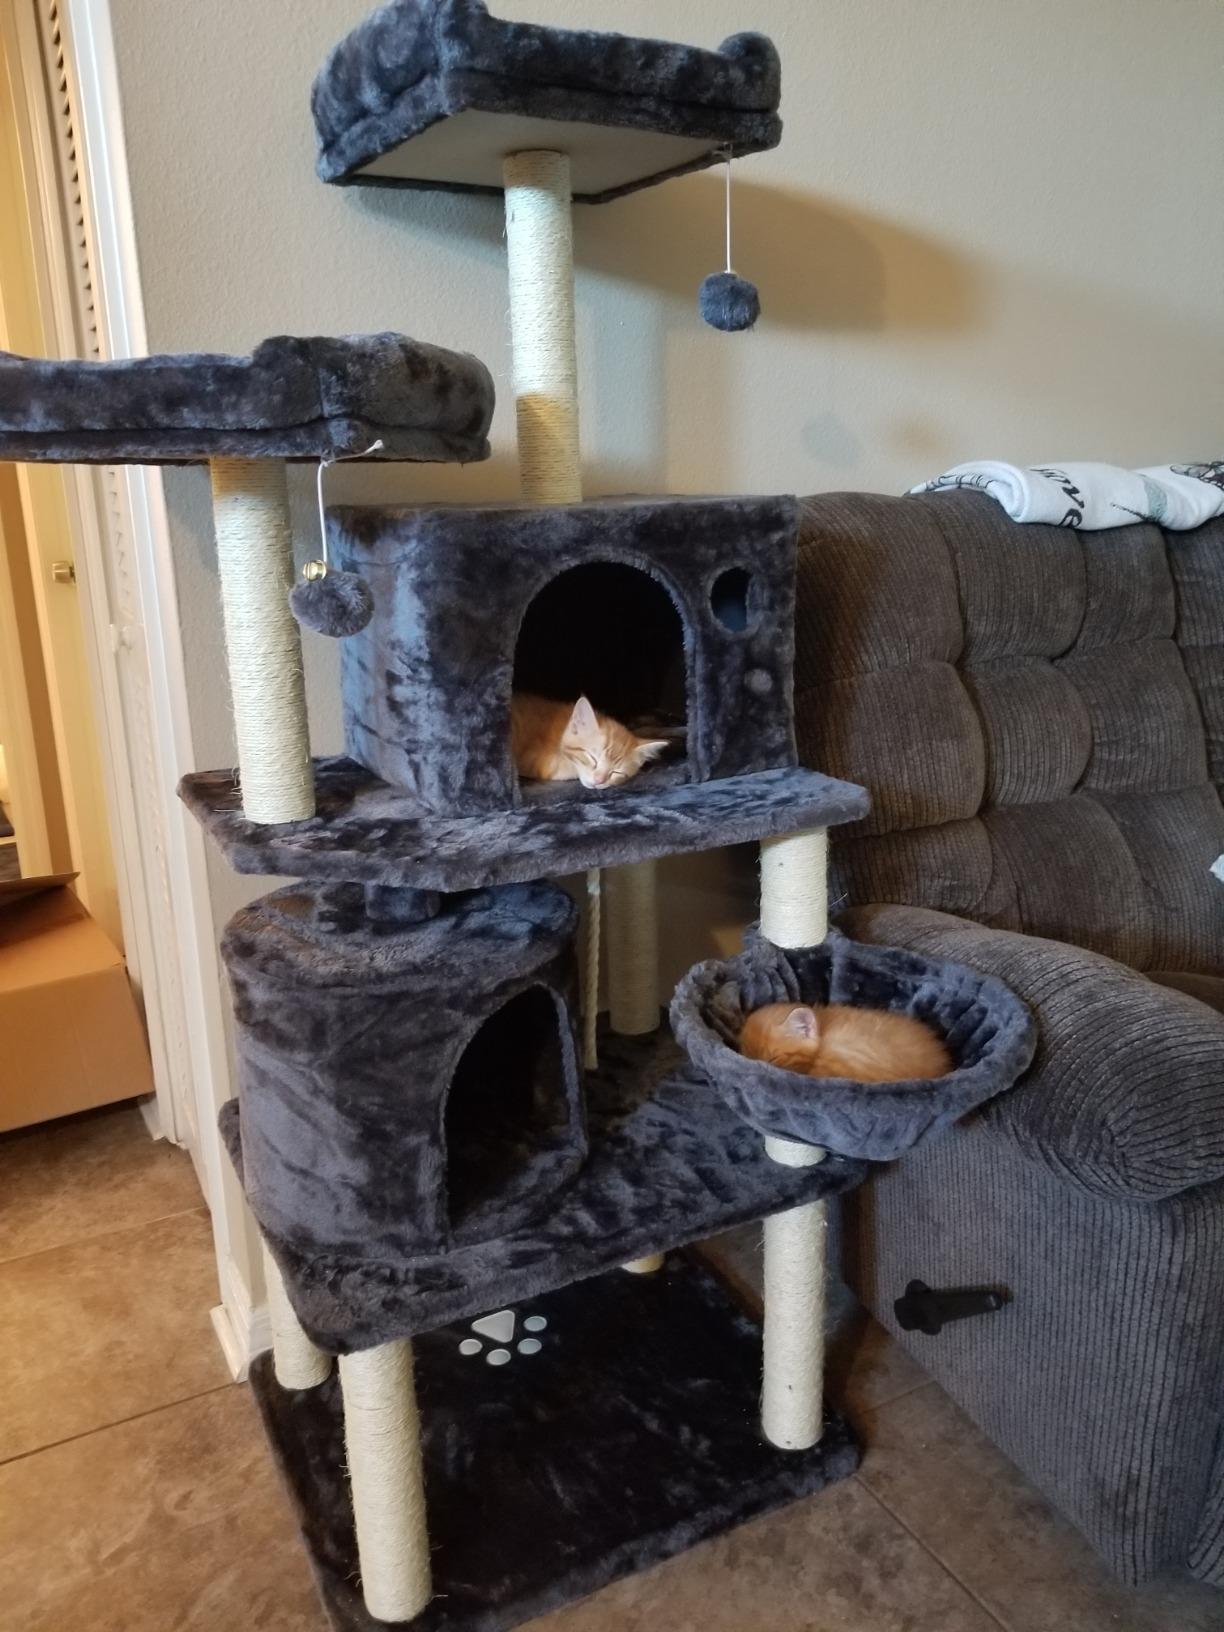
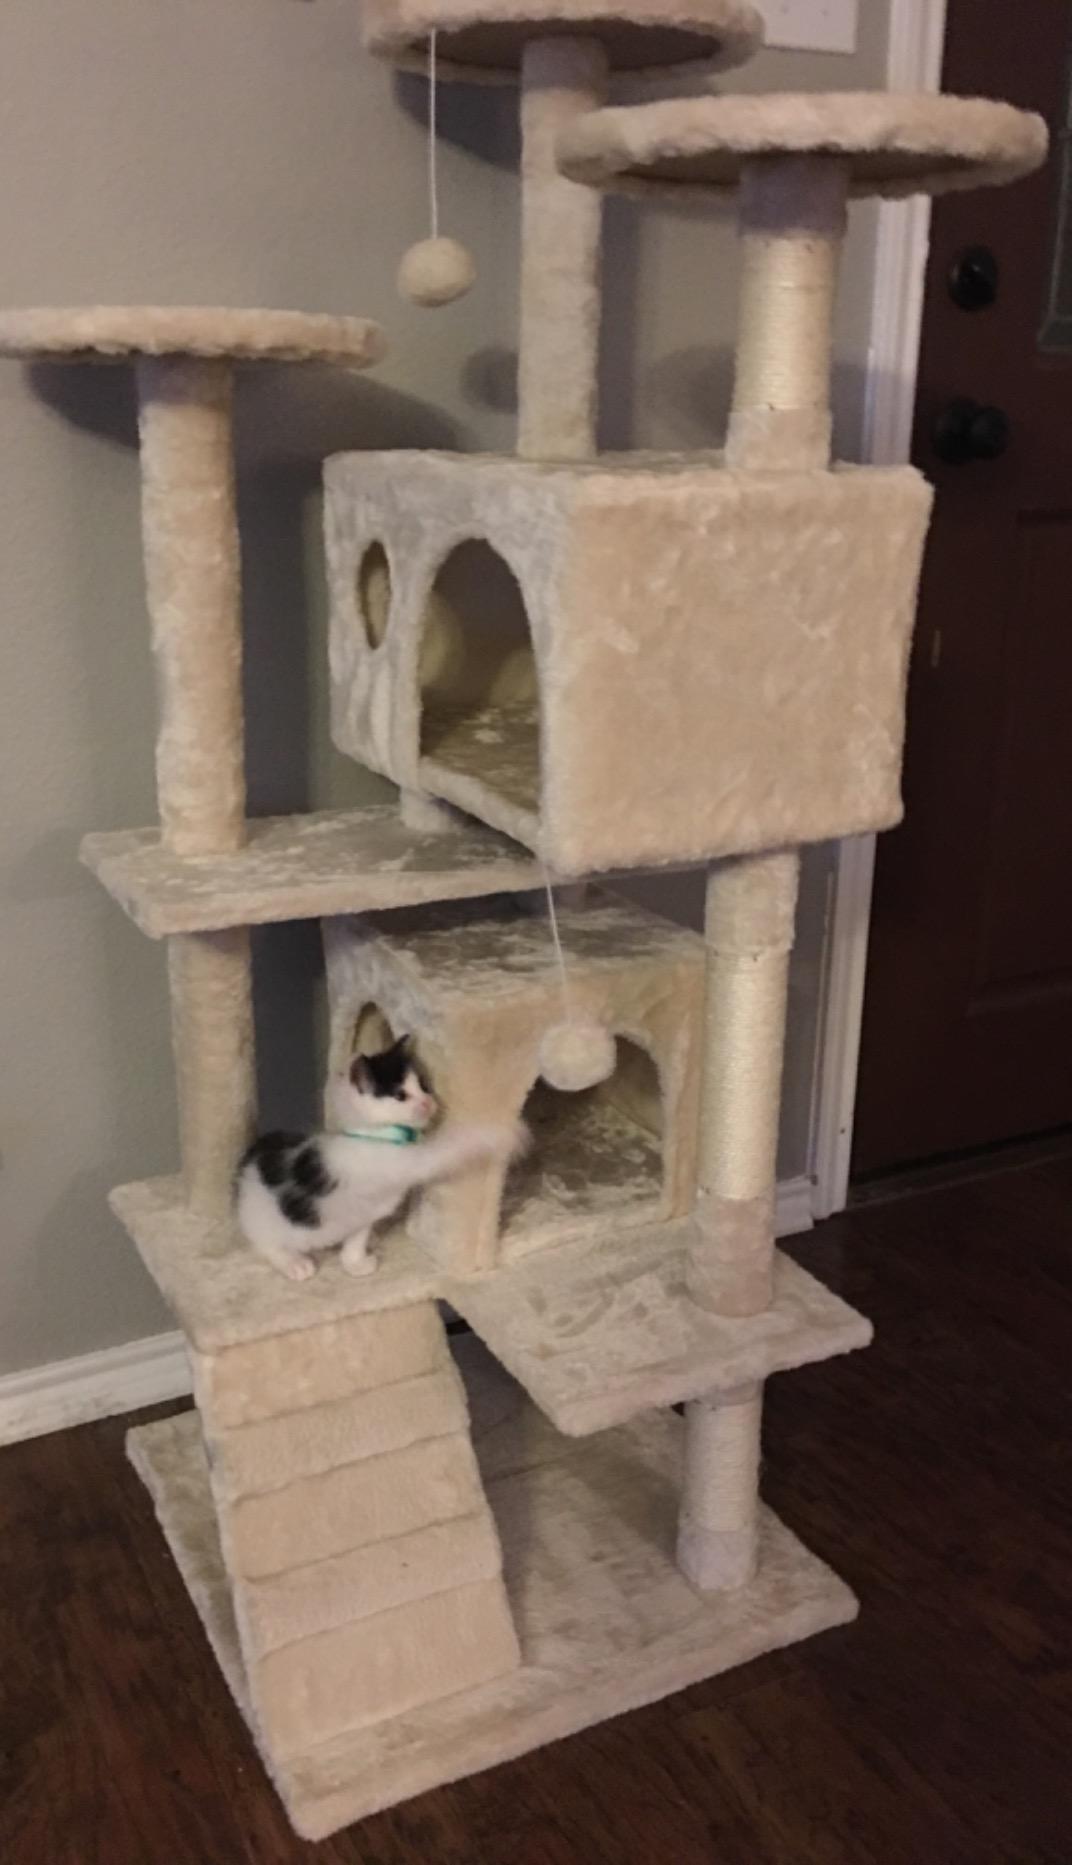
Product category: items_cat tree
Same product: no